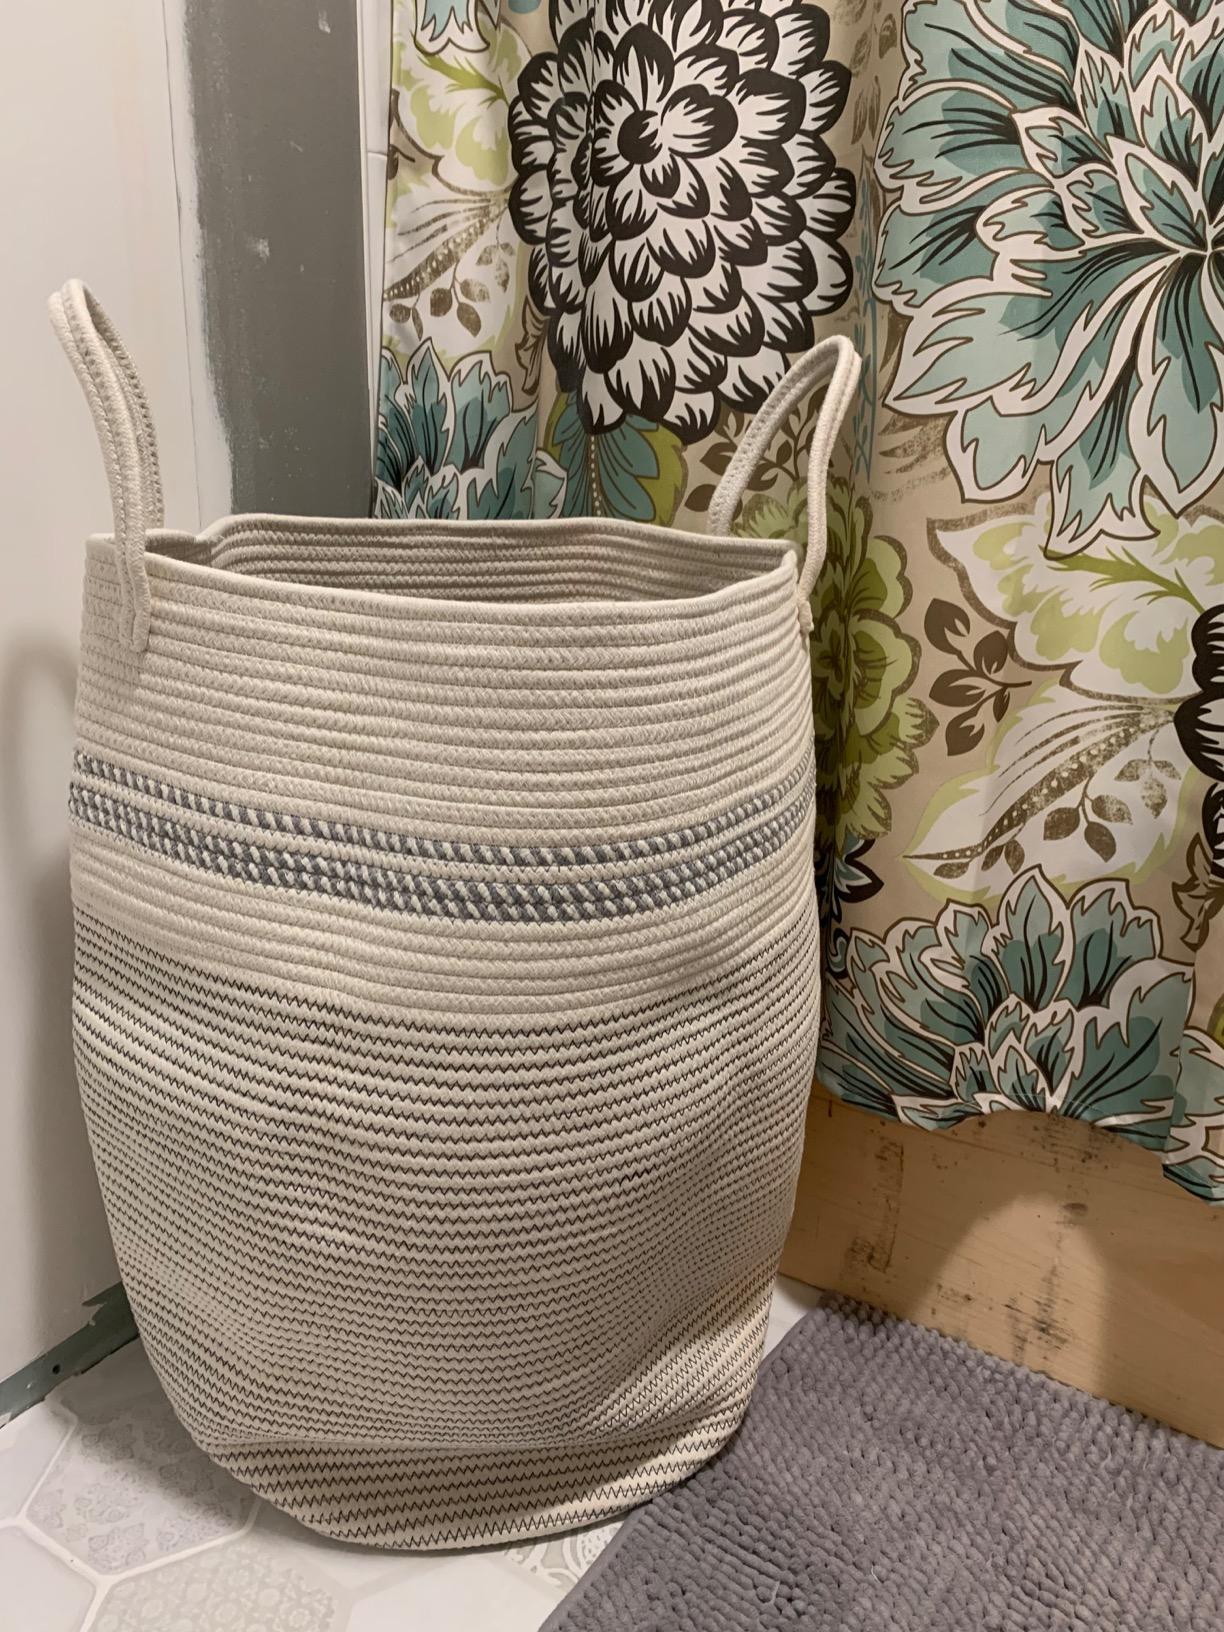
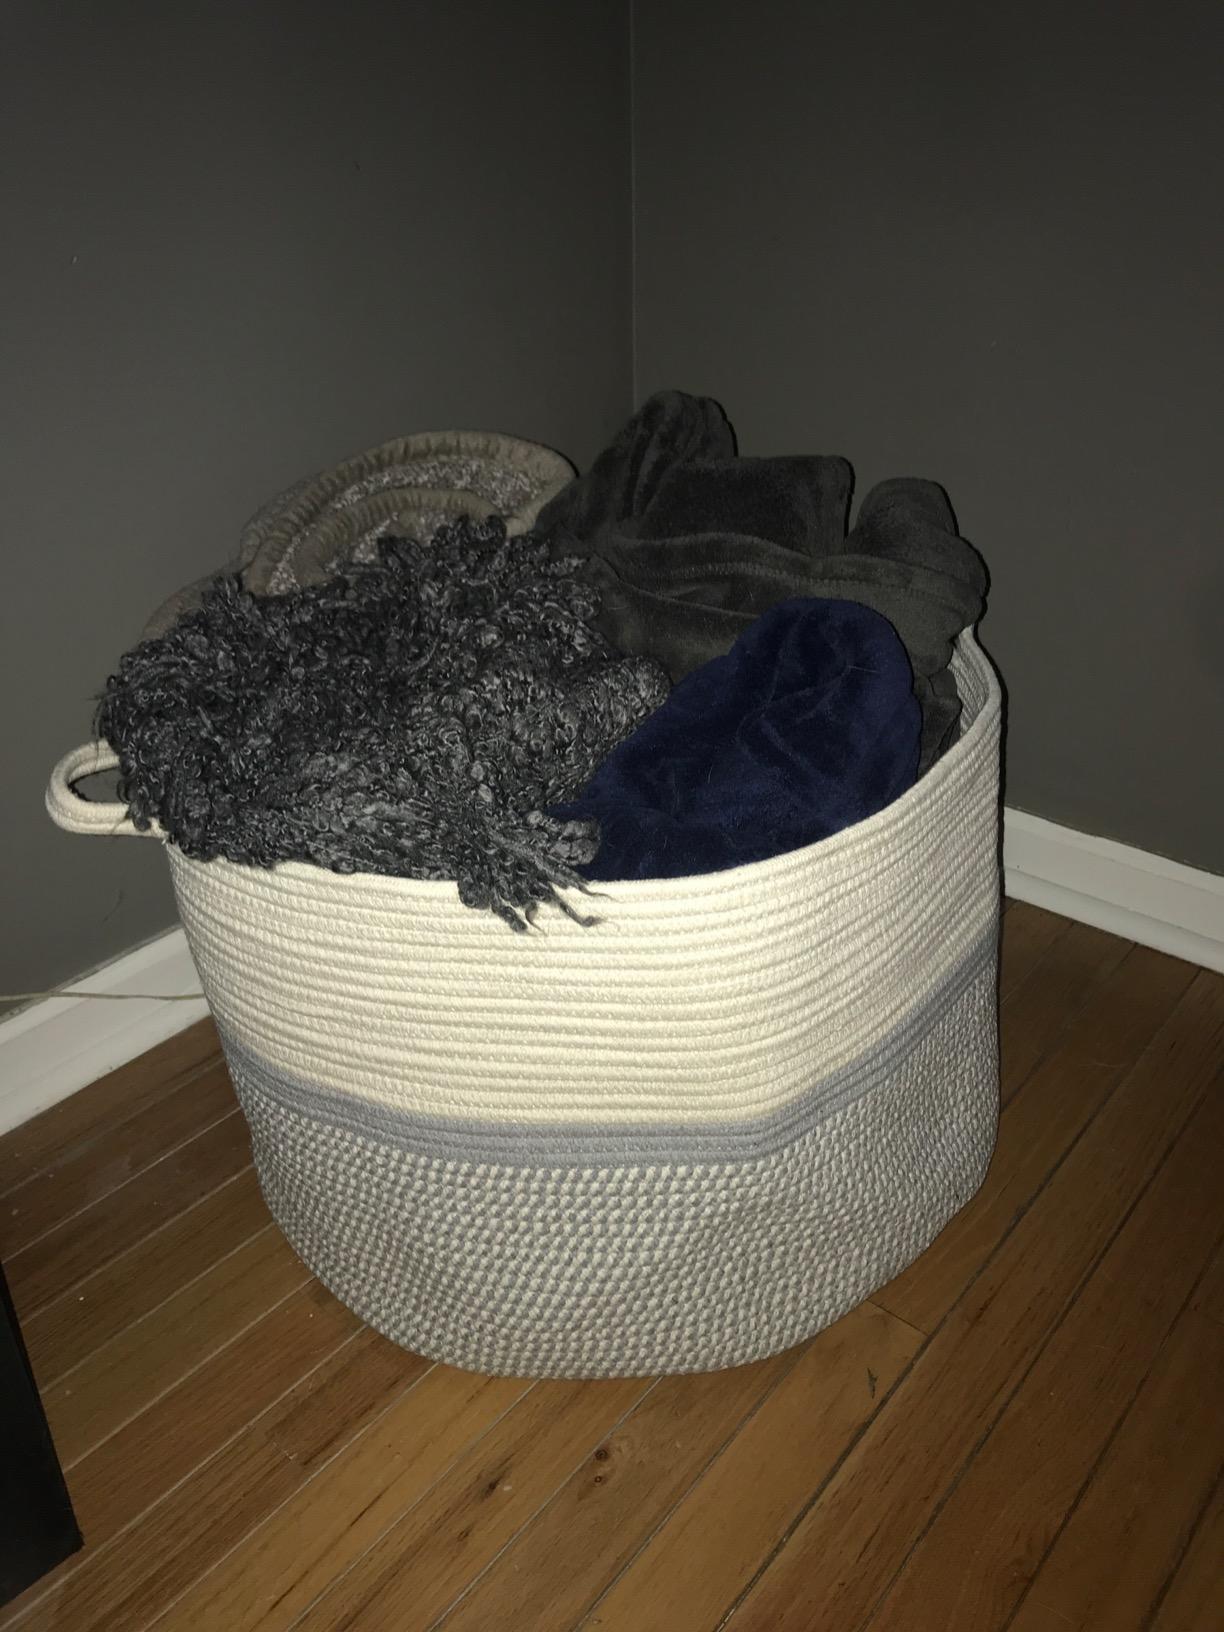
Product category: items_hamper
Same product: no